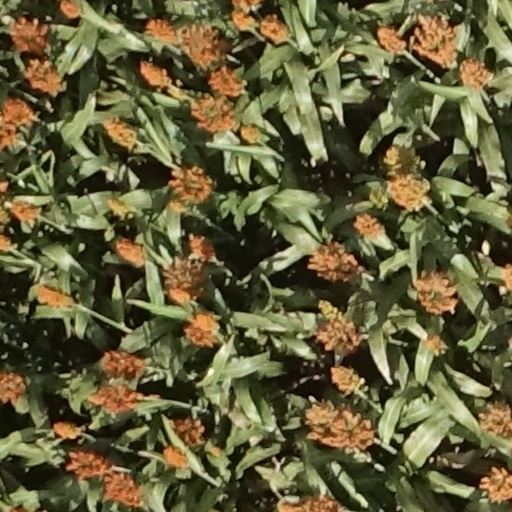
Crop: sorghum